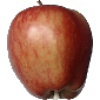
Label: Apple Red 1